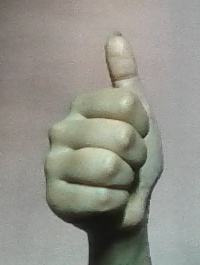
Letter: aleff